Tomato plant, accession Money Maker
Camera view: tilt-top (135 deg); turntable rotation: 270 degrees
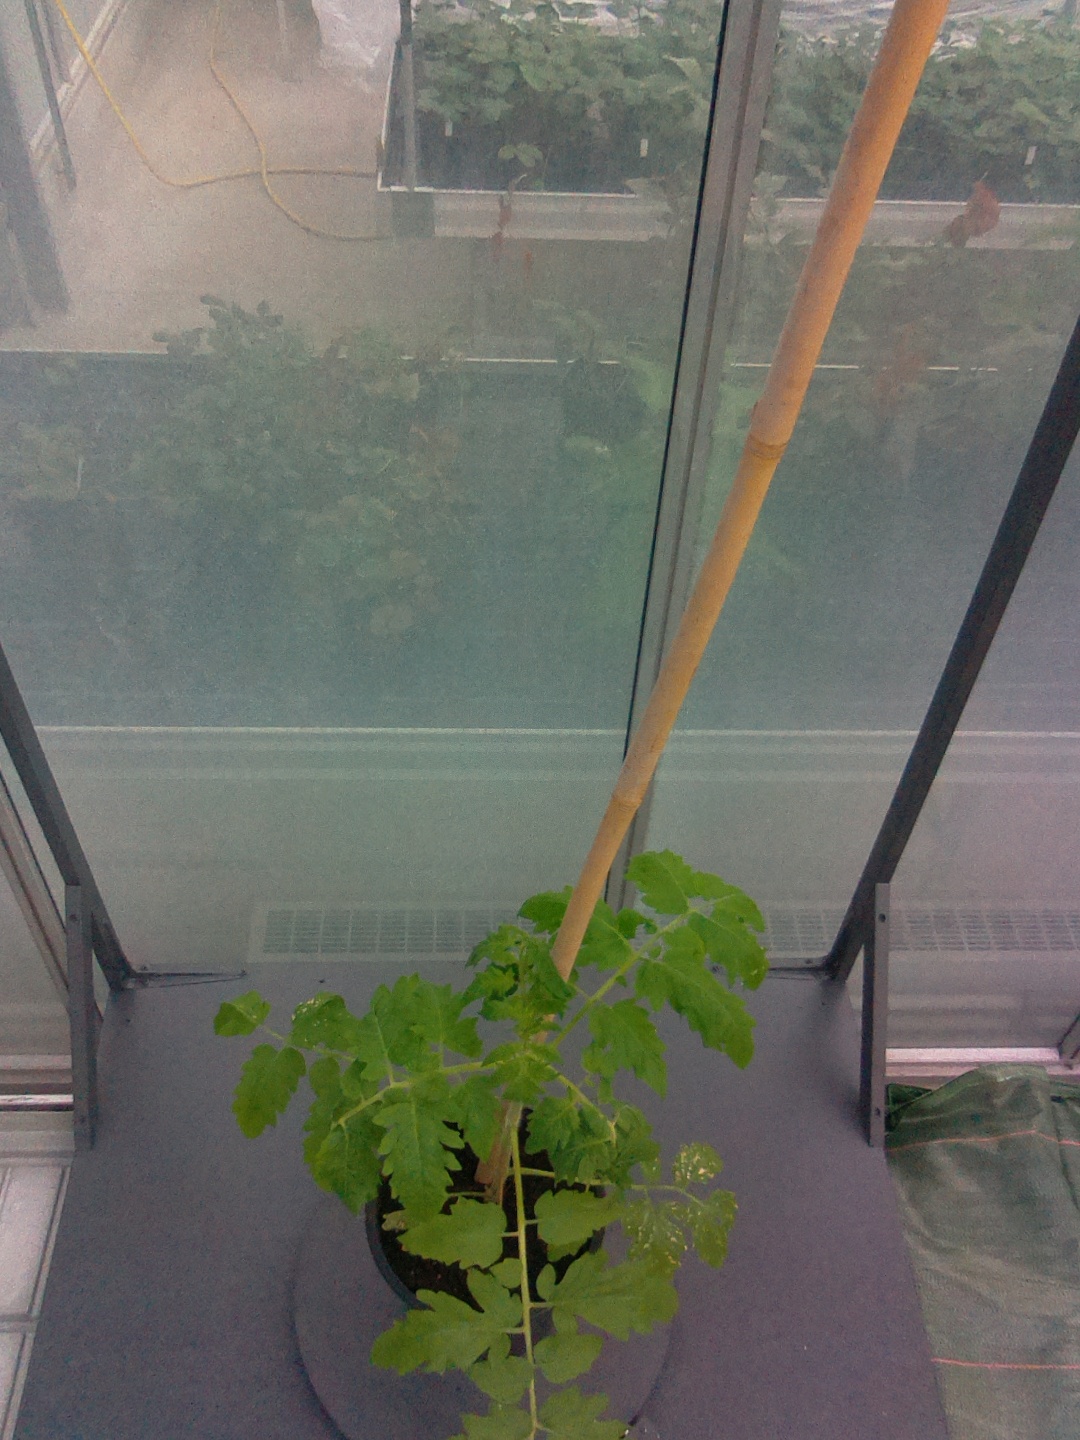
BBCH growth stage 14: 8 of true leaves visible